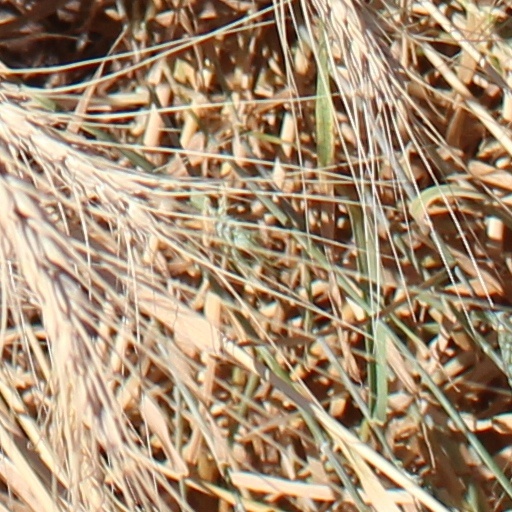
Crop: wheat